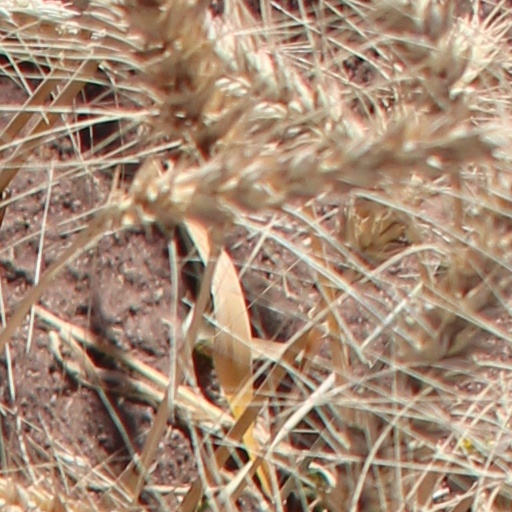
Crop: wheat